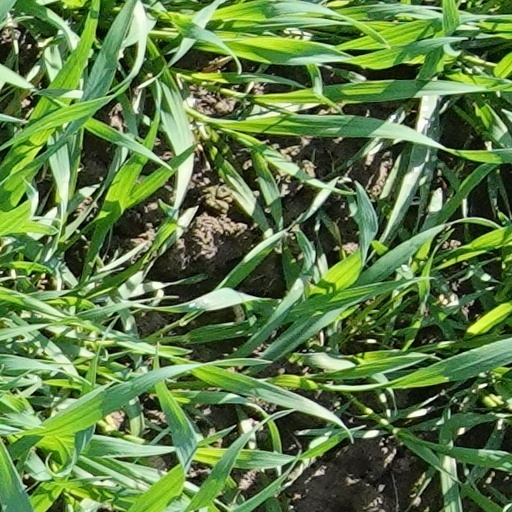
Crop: wheat